Fernando Salas (baseball)

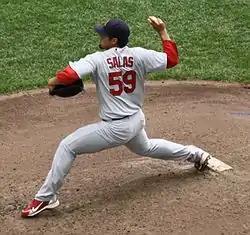
Salas pitching for the St. Louis Cardinals in 2011

The Cardinals were impressed enough to buy Salas' contract from Saltillo in February 2007. He reported for spring training in Jupiter, Florida, remaining there for the entire season with the Cardinals High-A ball affiliate Palm Beach Cardinals. He advanced through the minor league system, playing for the Double-A Springfield Cardinals in 2008 and Triple-A Memphis Redbirds for the 2009 season. Salas began 2010 in Memphis but was called up to the majors for the first time on May 27, 2010. He made his major league debut the next day, pitching one scoreless inning.